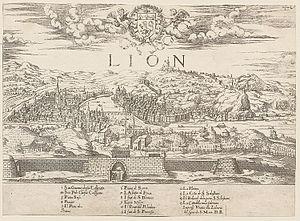
La Renaissance à Lyon concerne l'histoire de la cité lyonnaise durant la Renaissance.